The Spy Who Loved Me (film)

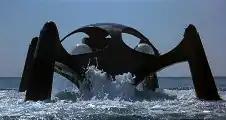
Stromberg's hideout, "Atlantis"

Bond and Amasova board an American submarine, USS "Wayne," to examine "Liparus", but the submarine is captured by the tanker, which is revealed to be a three-bay floating submarine dock that holds the missing British and Soviet submarines. Stromberg sets his plan in motion: the simultaneous launching of nuclear missiles from the captured British and Soviet submarines to obliterate Moscow and New York City. This would trigger a global nuclear war, which Stromberg would survive in "Atlantis", and subsequently a new civilisation would be established underwater. He leaves for "Atlantis" with Amasova, but Bond escapes and frees the captured British, Russian and American sailors. They battle the "Liparus" crew and eventually breach the control room, only to learn from the dying captain of "Liparus" that the commandeered British and Soviet submarines are primed to fire their missiles in only a few minutes. Bond tricks the submarines into firing the nukes at each other, destroying the subs and Stromberg's crews. The victorious submariners escape the sinking "Liparus" on the American submarine.